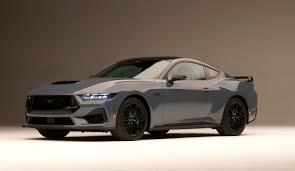
Vehicle type: Cars